Bar Confederation

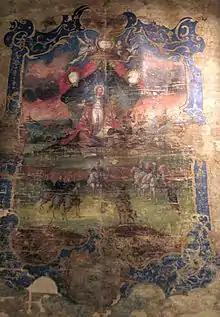
The standard of the Bar confederates on wall paper

The retreat of some Russian forces needed on the Ottoman front bolstered the confederates, who reappeared in force in Lesser and Greater Polands by 1769. In 1770 the Council of Bar Confederation transferred from its original seat in Austrian part of Silesia to Hungary, whence it conducted diplomatic negotiations with France, Austria and Turkey with a view to forming a stable league against Russia. The council proclaimed the king dethroned on 22 October 1770. The court of Versailles sent Charles François Dumouriez to act as an aid to the Confederates, and he helped them to organize their forces. He fortified several fortresses around Kraków (Tyniec, Lanckorona, Częstochowa) and formed a Confederate infantry detachment to protect the warehouses in Podolia.